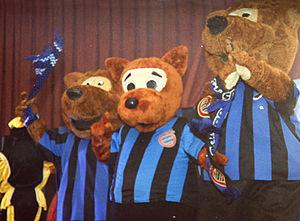
Le Club Brugge Koninklijke Voetbalvereniging, littéralement Club Bruges royal Football Association, abrégé en Club Brugge KV, couramment appelé Club Brugge en néerlandais et Club Bruges ou Le Club en français, voire le FC Bruges en France, est un club de football belge fondé en 1891 et basé à Bruges.